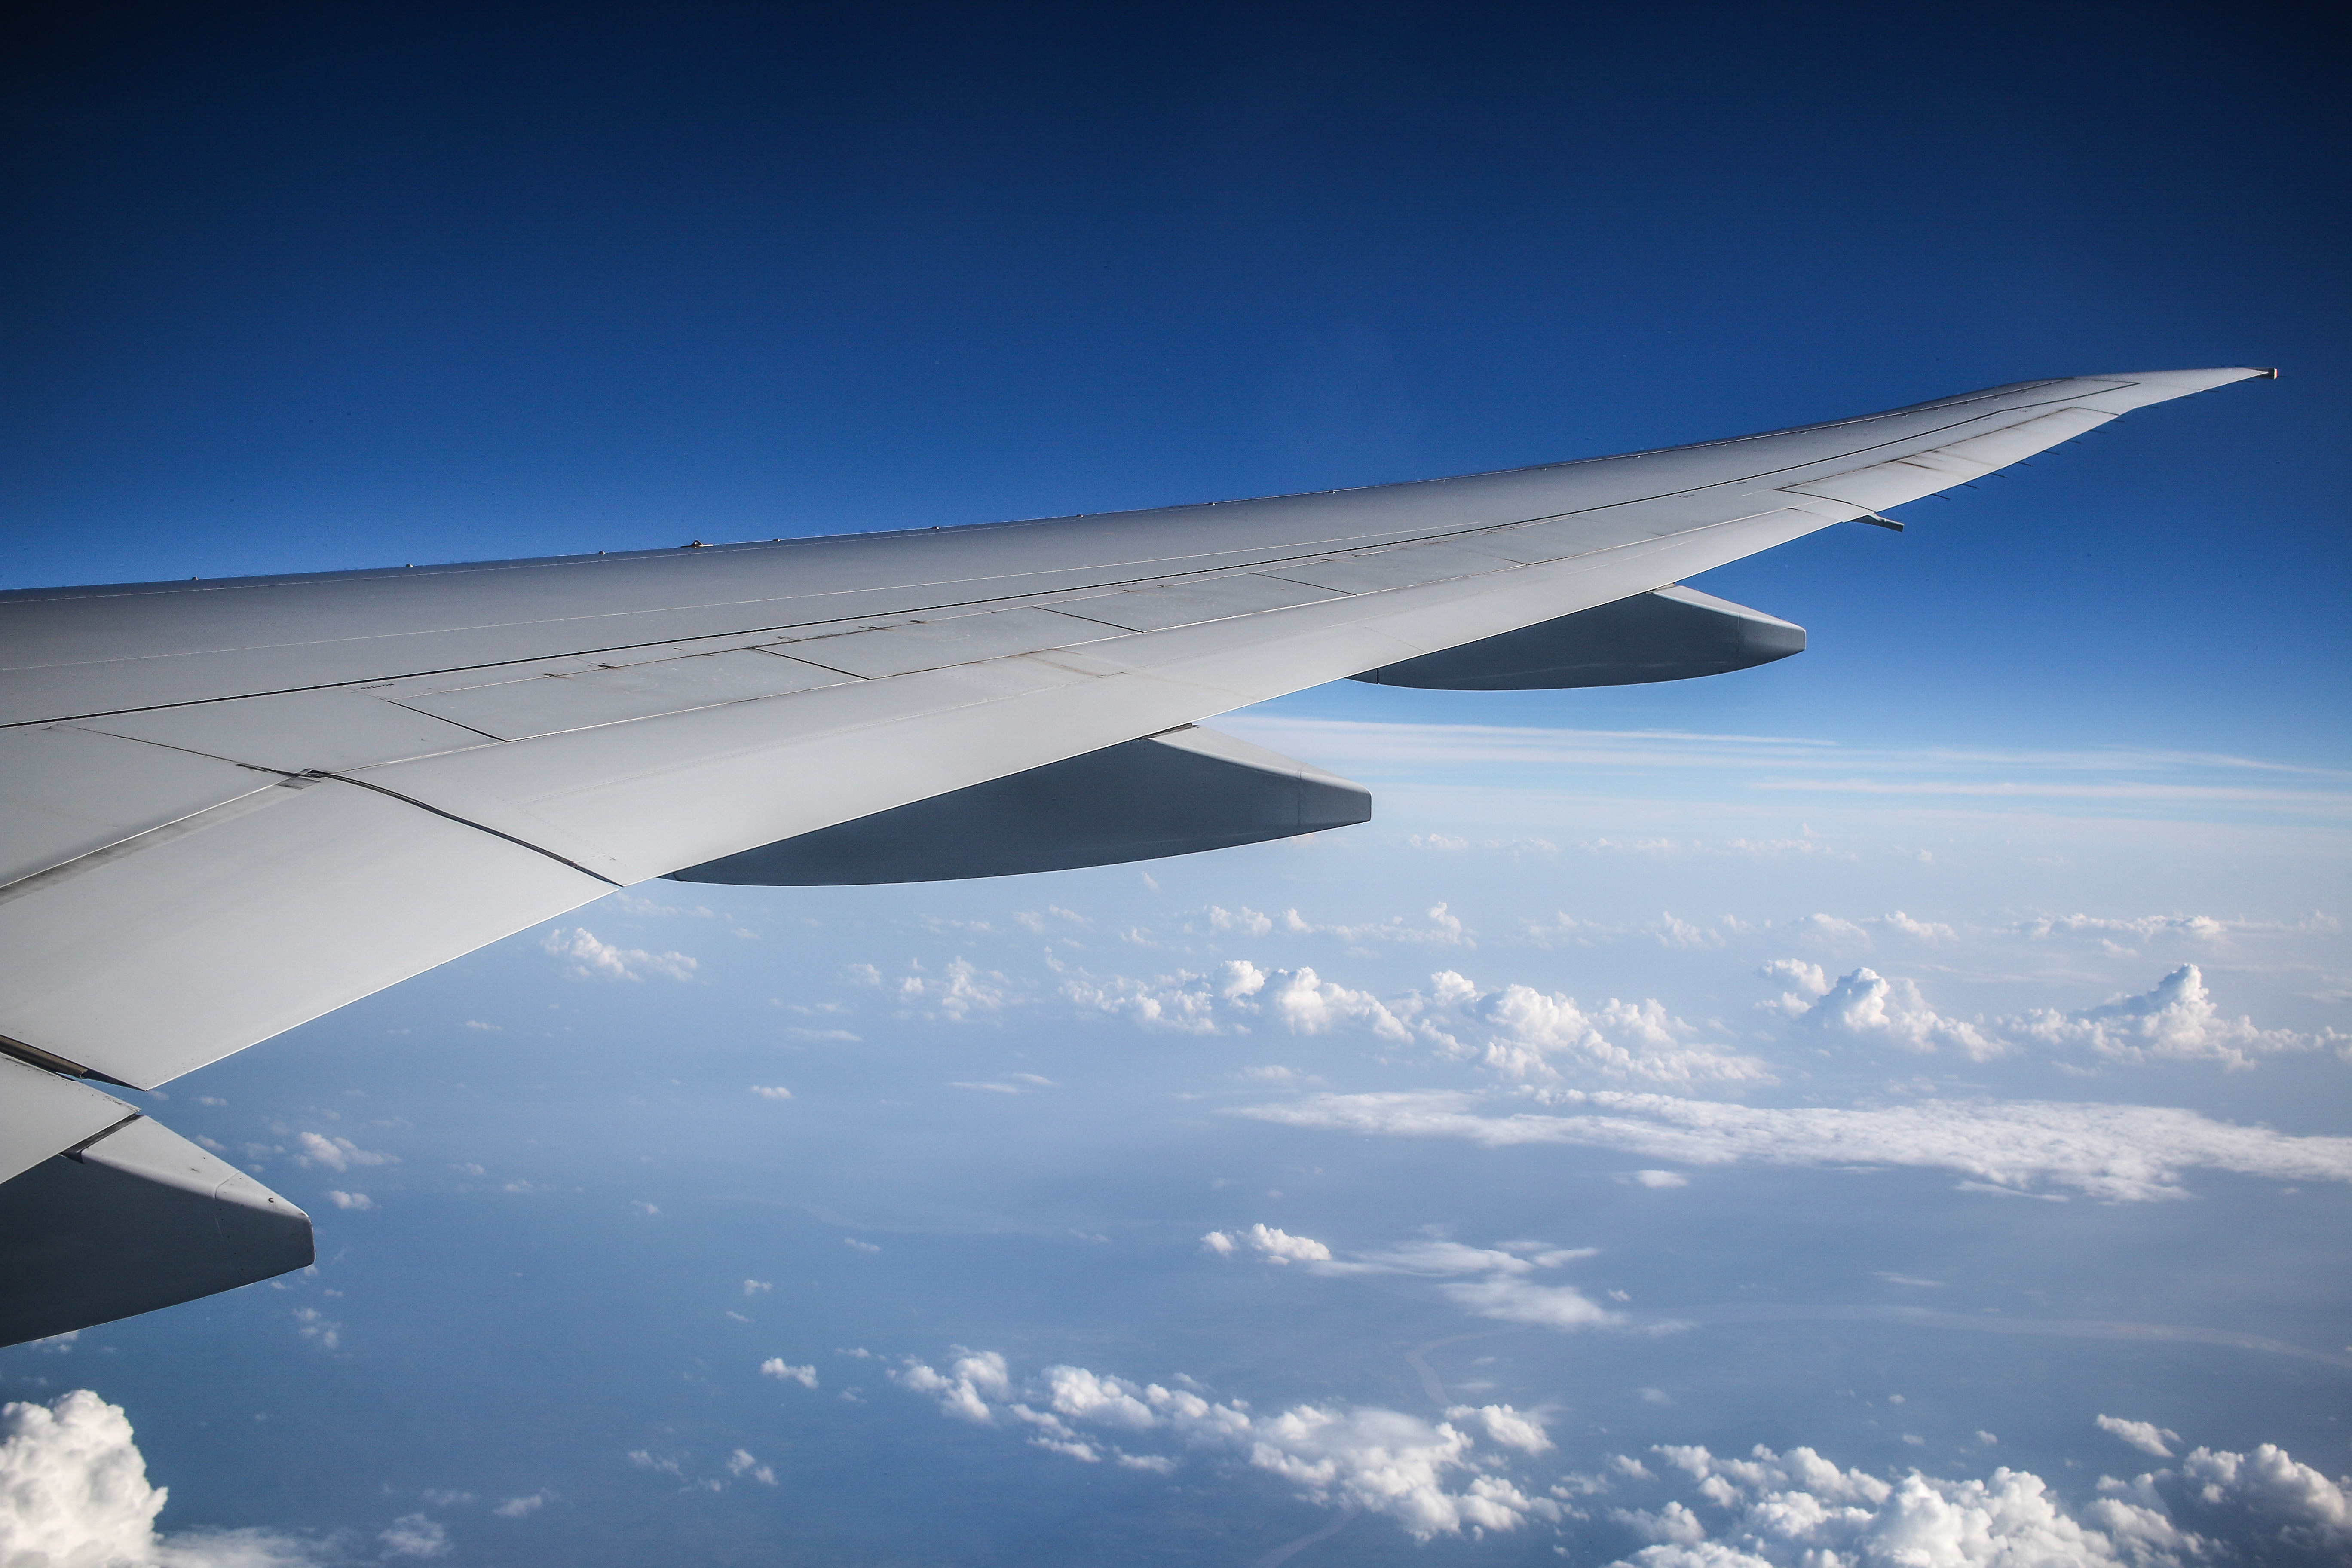
wing, cloud, sky, fly, travel, airplane, aircraft, transport, vehicle, airline, aviation, flight, blue, clouds, airliner, outlook, airlines, boeing, air traffic, above the clouds, jet aircraft, boeing 777, air travel, atmosphere of earth, wide body aircraft, narrow body aircraft